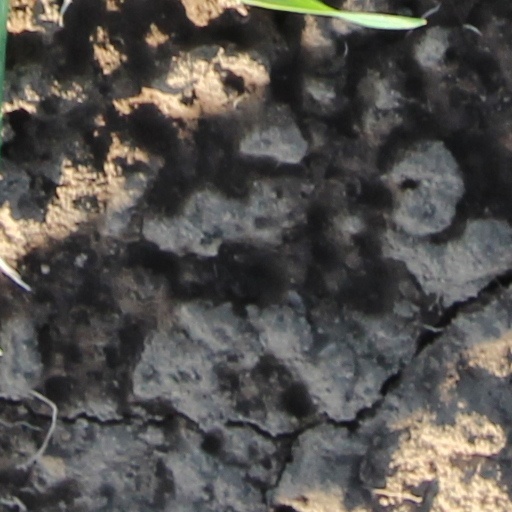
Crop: wheat